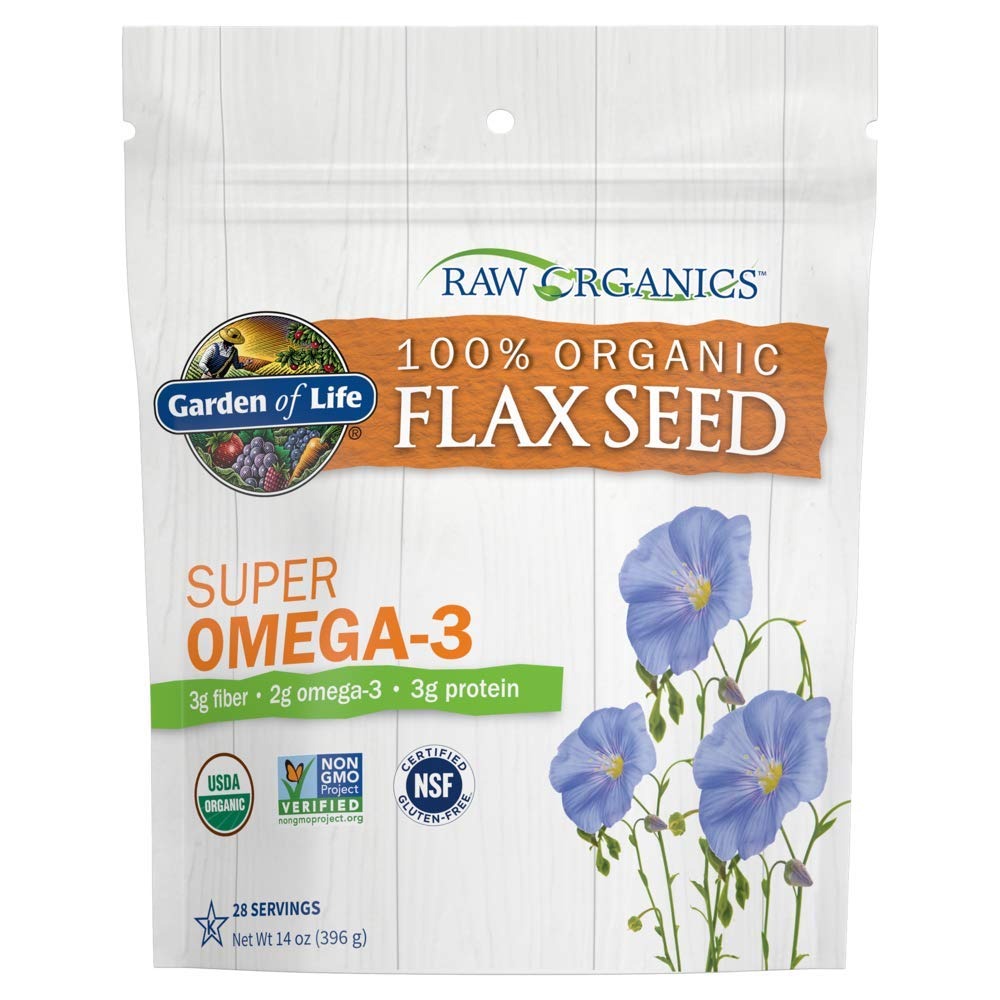
Item Name: Garden of Life 100% Organic Ground Flax Seed, Cold Milled Premium Golden Flaxseed Meal for Women and Men, 2g Omega 3, Lignans, 3g Fiber, 3g Protein, One Ingredient, Preservative Free, 28 Servings
Bullet Point 1: Promotes Healthy Digestion and Regularity
Bullet Point 2: Promotes Heart, Breast and Brain Health
Bullet Point 3: Supports Healthy, Balanced Hormones
Bullet Point 4: Commitment to re-nourish our country with wholesome, certified organic, non-GMO whole foods brought to you at affordable prices
Bullet Point 5: Commitment to re-invigorate the backbone of our culture family farmers providing them with guaranteed contracts and fair wages
Value: 14.0
Unit: Ounce

Price: 7.99